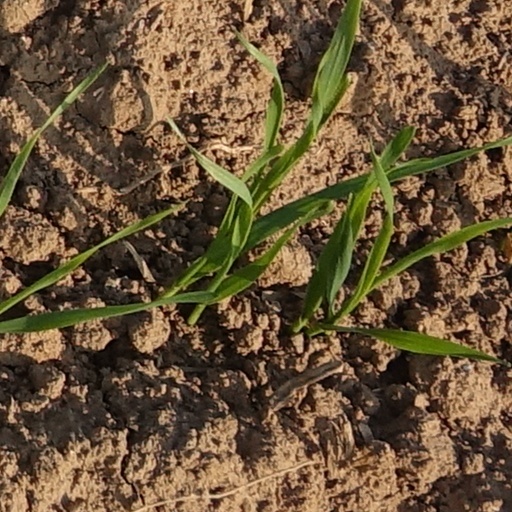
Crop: wheat